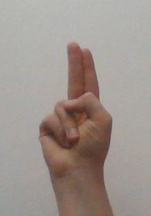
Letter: taa